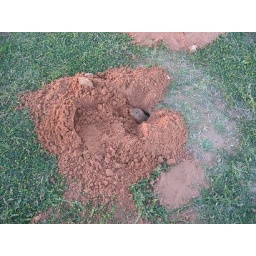
On the way going back to home a cute gopher was making a house in a rest area.